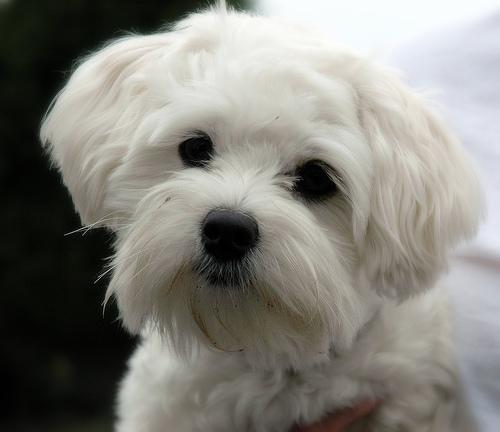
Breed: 249-n000101-Maltese_dog